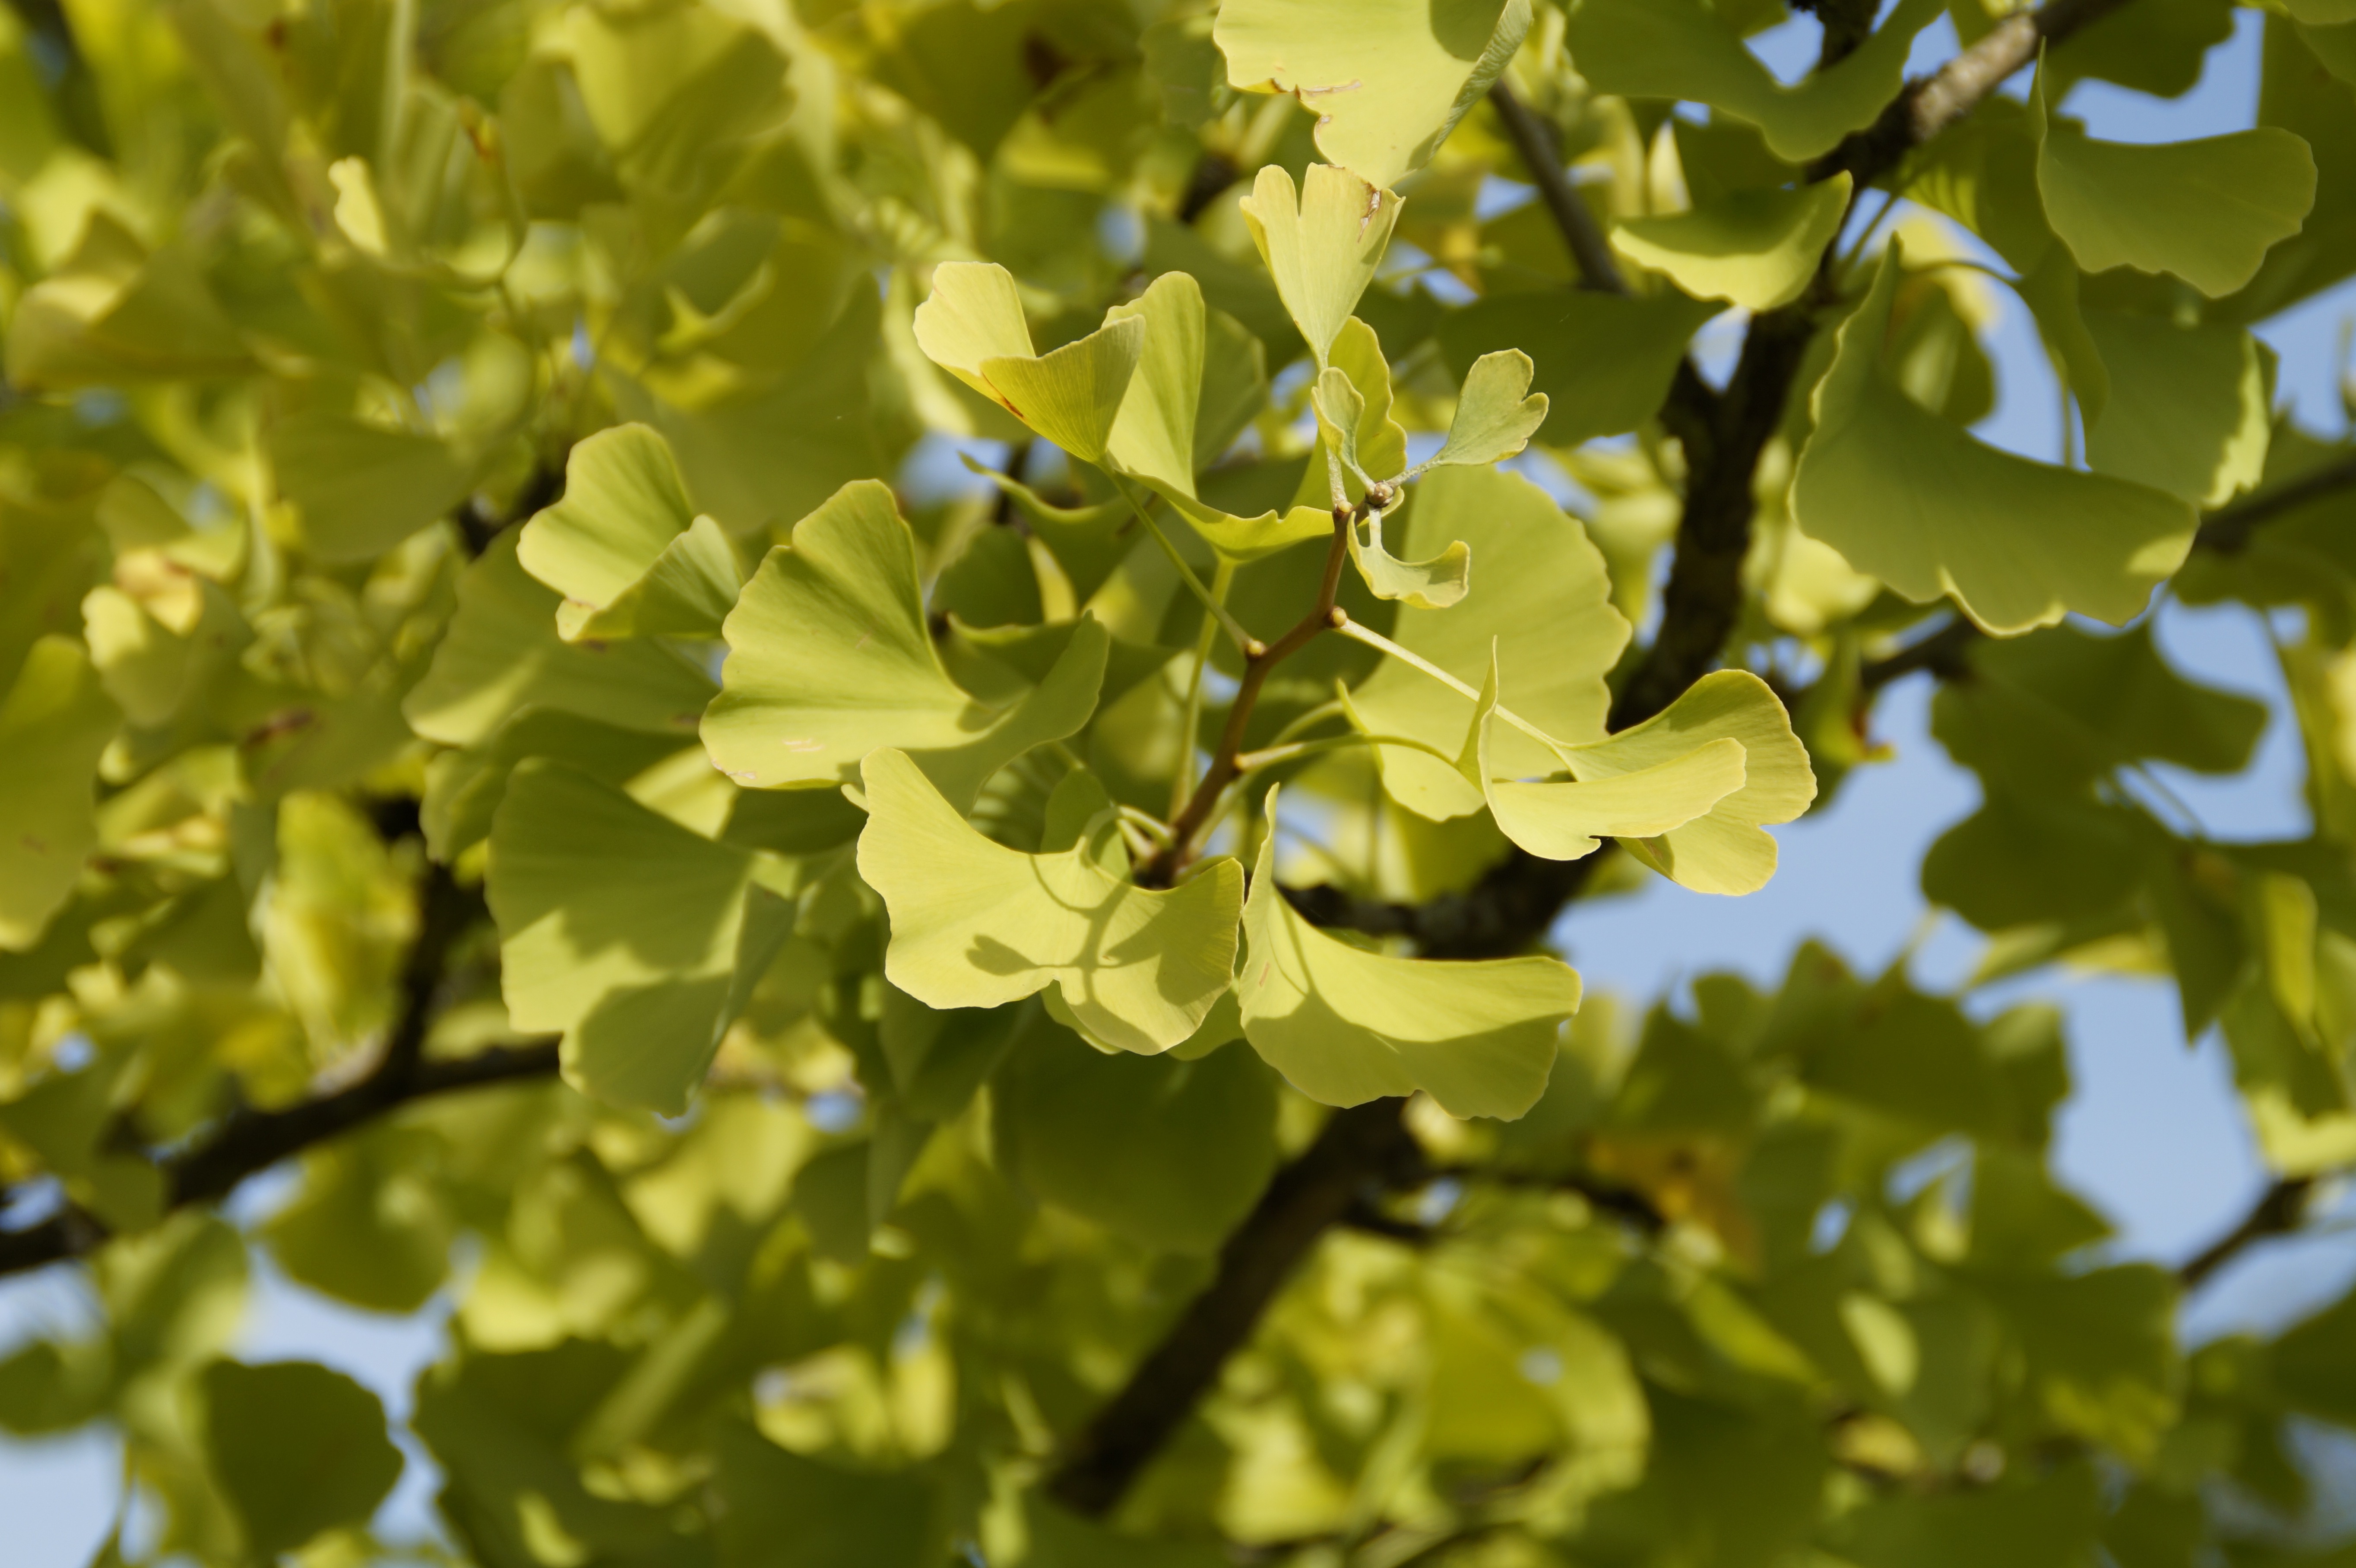
tree, nature, branch, blossom, plant, sunlight, leaf, flower, food, green, produce, autumn, botany, yellow, flora, leaves, shrub, deciduous, ginkgo, china, gingko, flowering plant, maidenhair tree, ginko, woody plant, land plant